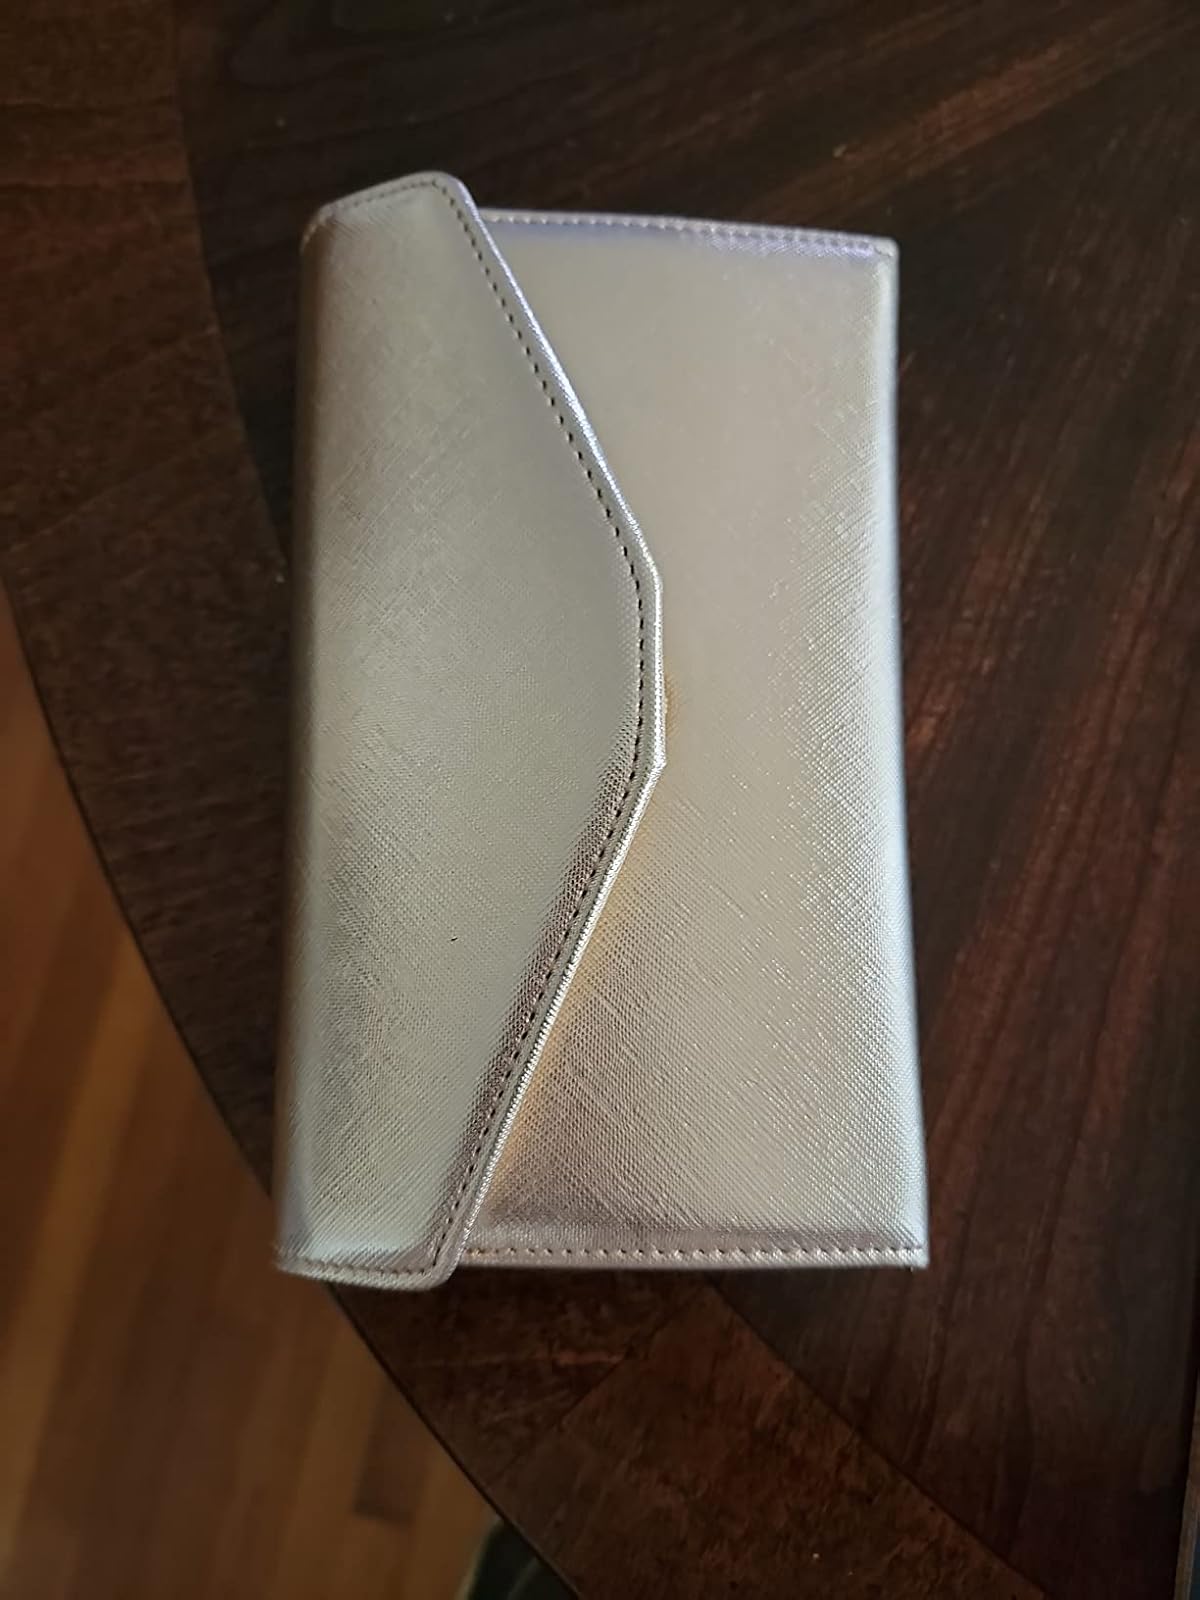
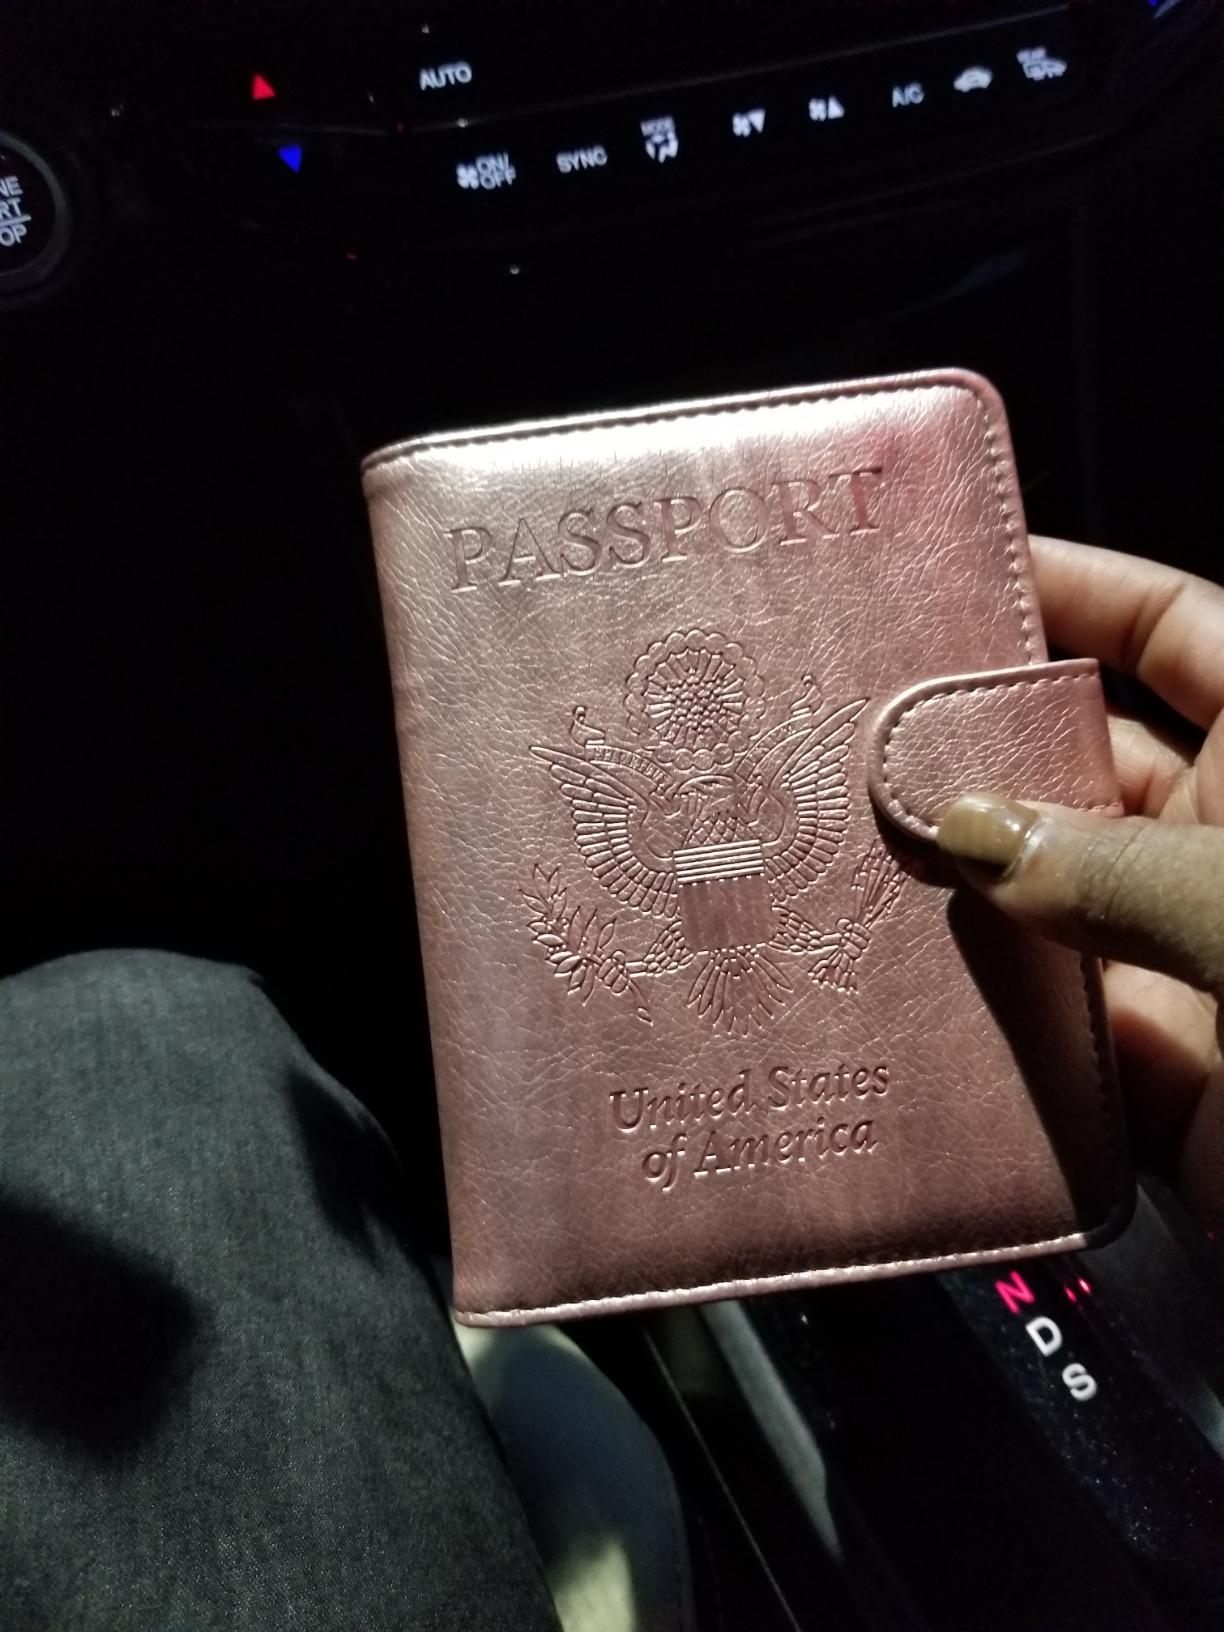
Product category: accessories_wallet
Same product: no